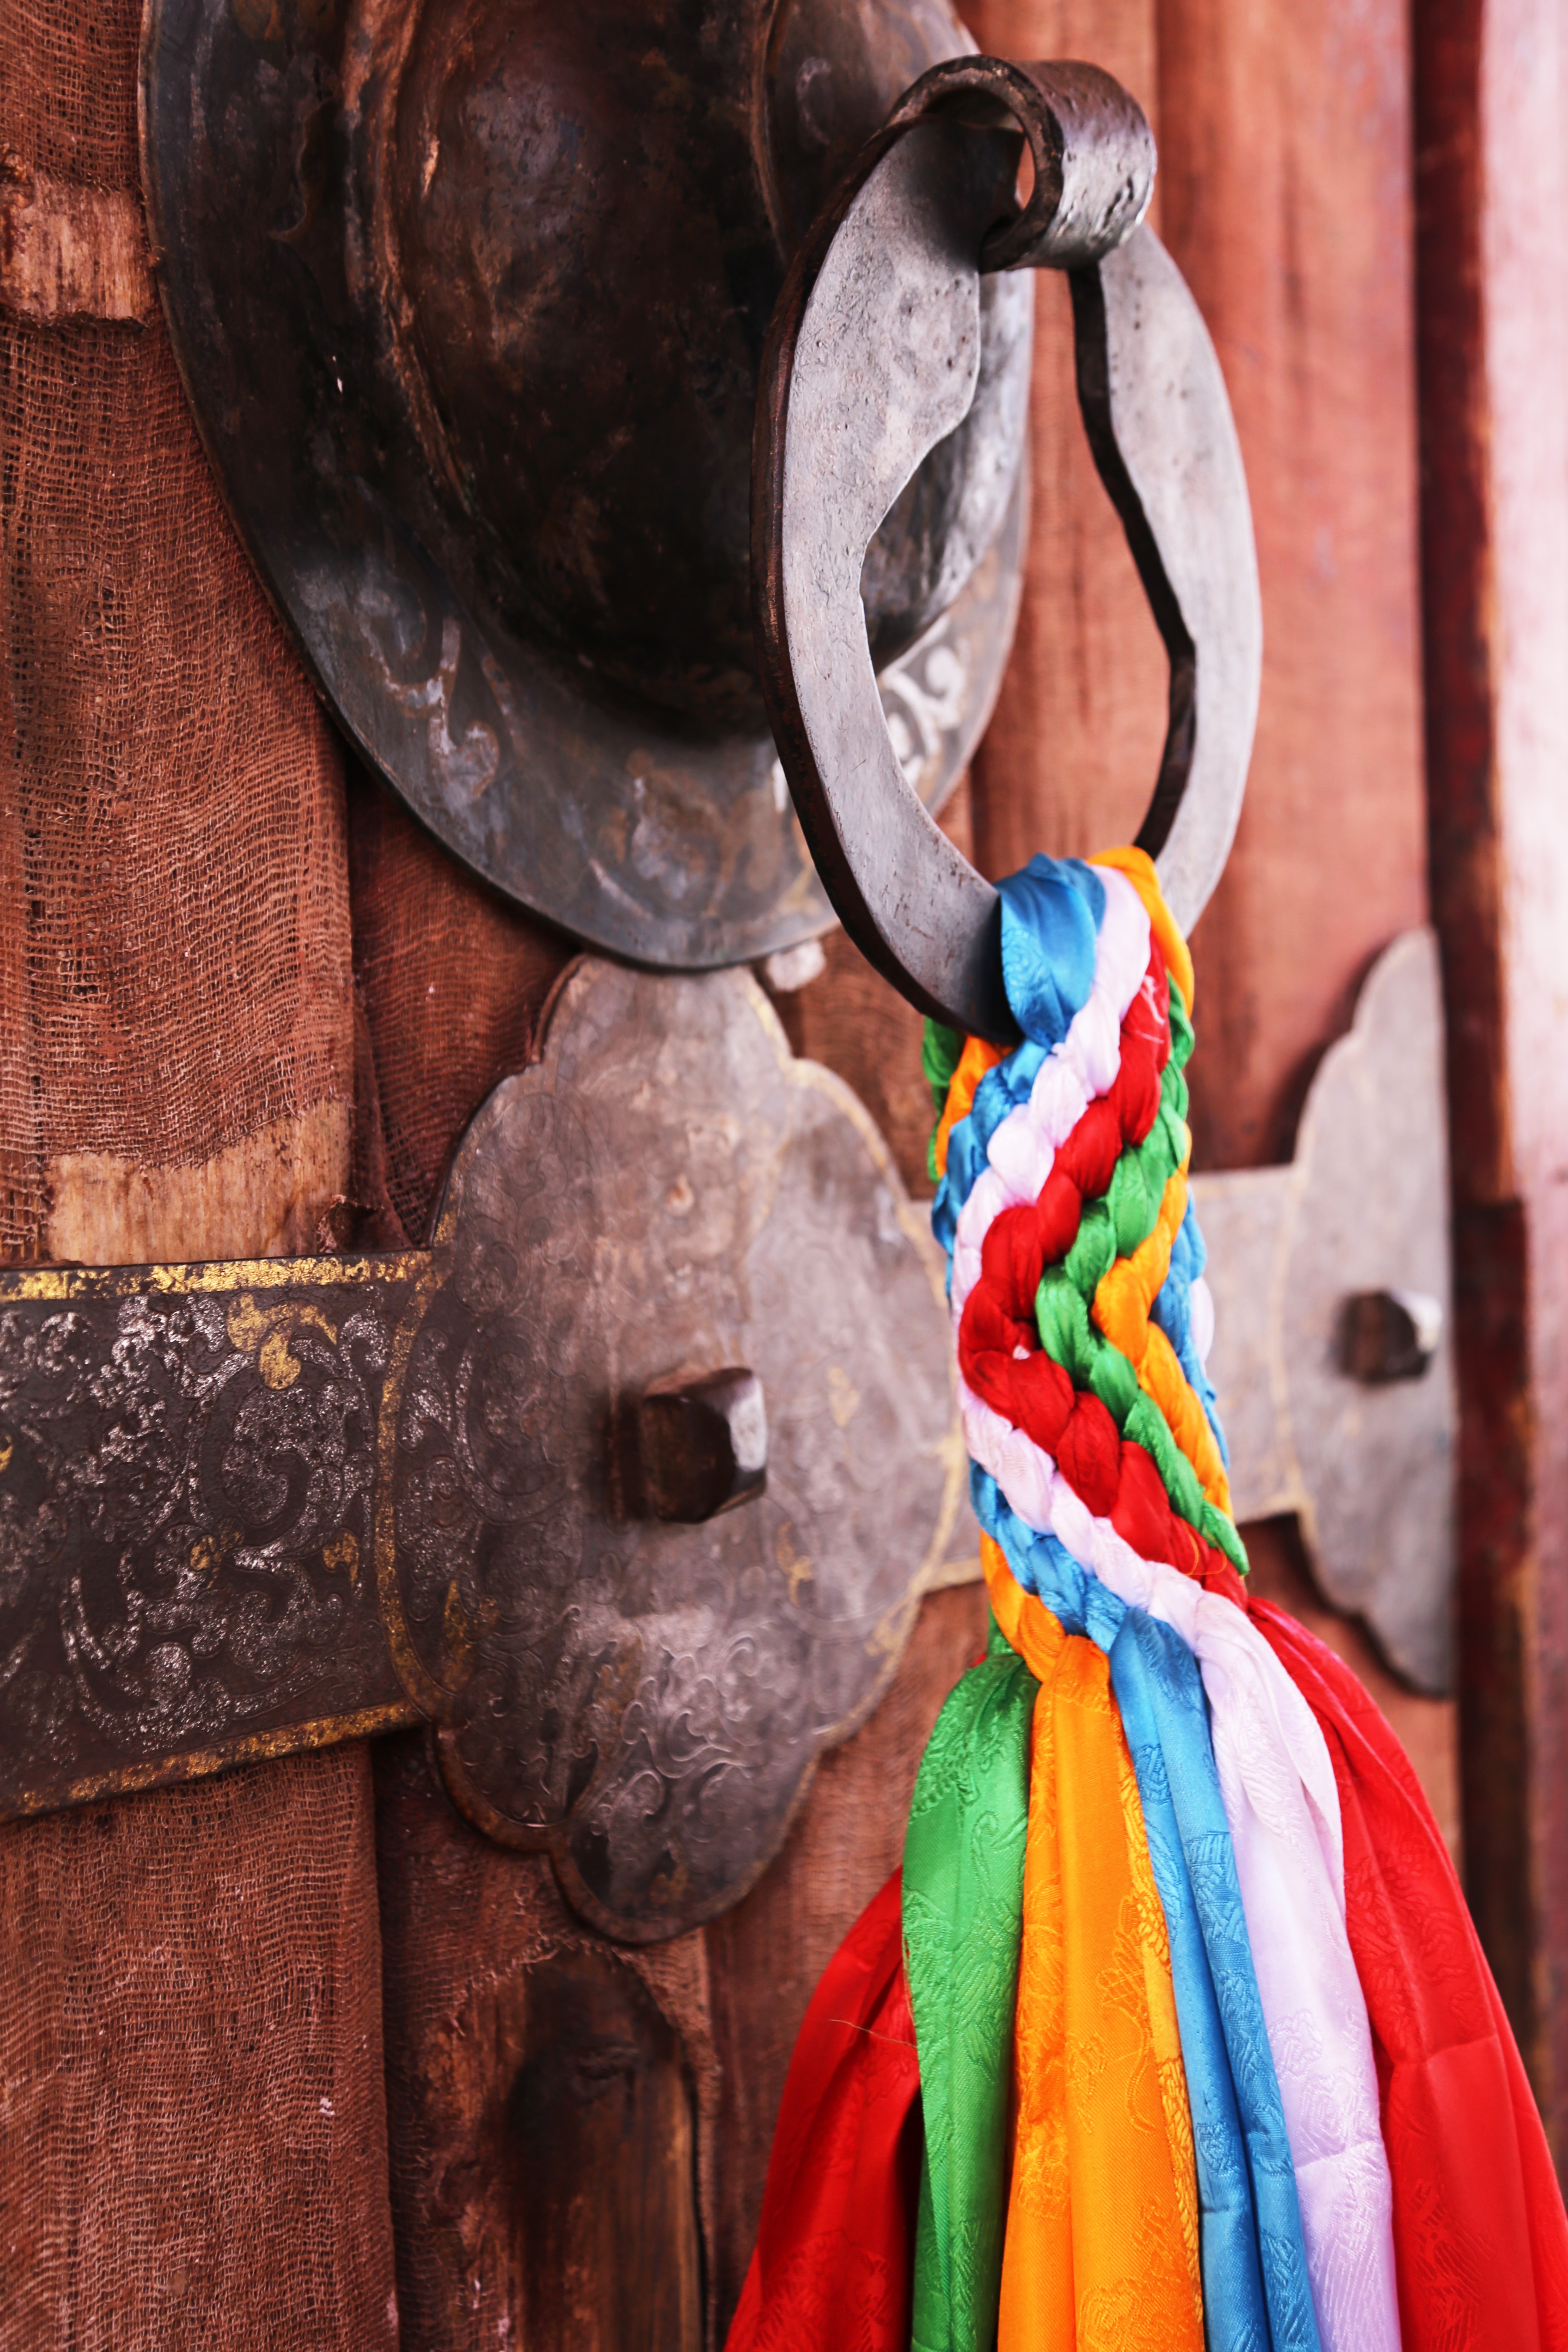
color, buddhism, clothing, blue sky, tibet, art, tradition, costume, the majestic, lhasa, door lock, the potala palace, prayer flags, the solemn, man made object